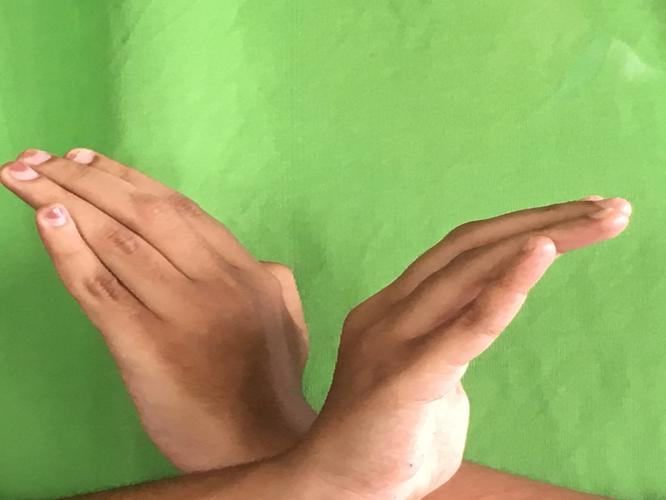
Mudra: Nagabandha
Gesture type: double_hand